Ivan Barbashev

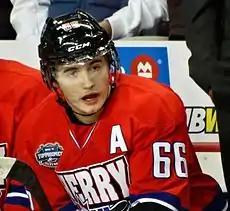
Barbashev during the 2014 CHL/NHL Top Prospects Game

Barbashev played for HC MVD in the Russian Junior Hockey League (MHL) during the 2011–12 season. In 38 games with the club he recorded 8 goals and 10 points. At the conclusion of the season, Barbashev was selected first overall by the Moncton Wildcats in the 2012 Canadian Hockey League Import Draft.